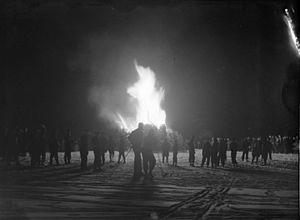
Nous apercevons les silhouettes d'un groupe de personnes regardant un feu de joie au cours d'une fête de nuit sur le Mont-Royal à Montréal.
Le parc du Mont-Royal est l'un des espaces verts les plus importants de Montréal. Il protège le mont Royal de développements urbains plus étendus. Le parc, créé en 1876, est considéré comme étant la plus ancienne aire protégée du Québec.